Juan-les-Pins station

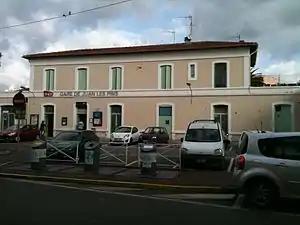
Exterior of Juan-les-Pins station in 2012.

Juan-les-Pins station (French: "Gare de Juan-les-Pins") is a railway station serving the town of Juan-les-Pins, part of the commune of Antibes, in the Alpes-Maritimes department, southeastern France. It is situated on the Marseille–Ventimiglia railway, between Cannes and Nice. Trains pass through this station between 5am and 1am daily. The station is served by regional trains (TER Provence-Alpes-Côte d'Azur) to Cannes, Grasse, Antibes and Nice.